Church da Ordem Terceira de São Francisco (Salvador)

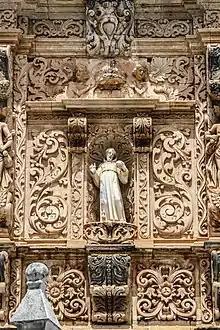
Detail of Plateresque-style façade

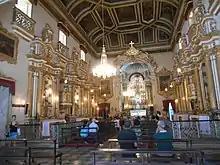
View of nave and chancel

Church of the Third Order of Saint Francis sits behind a small churchyard on Igreja da Ordem Terceira slightly removed from the Terreiro do Jesus. The churchyard features an iron fence and masonry pillars. The church consists of a complex featuring a nave with two side corridors surmounted by tribunes; a Room of Saints a large patio with galleys, a large sacristy behind the high altar. The entrance hall has a collection of paintings depicting the life of Saint Francis by Bento José Rufino Capinam (1791–1874). The , a large meeting room for the Brotherhood, is richly decorated with paintings and azulejos. Polychromatic "lioz" limestone was imported at great expense from Portugal and is utilized in the decorative flooring of the nave, chancel, and sacristy. The rear of the church leads to an ossuary at a lower level.